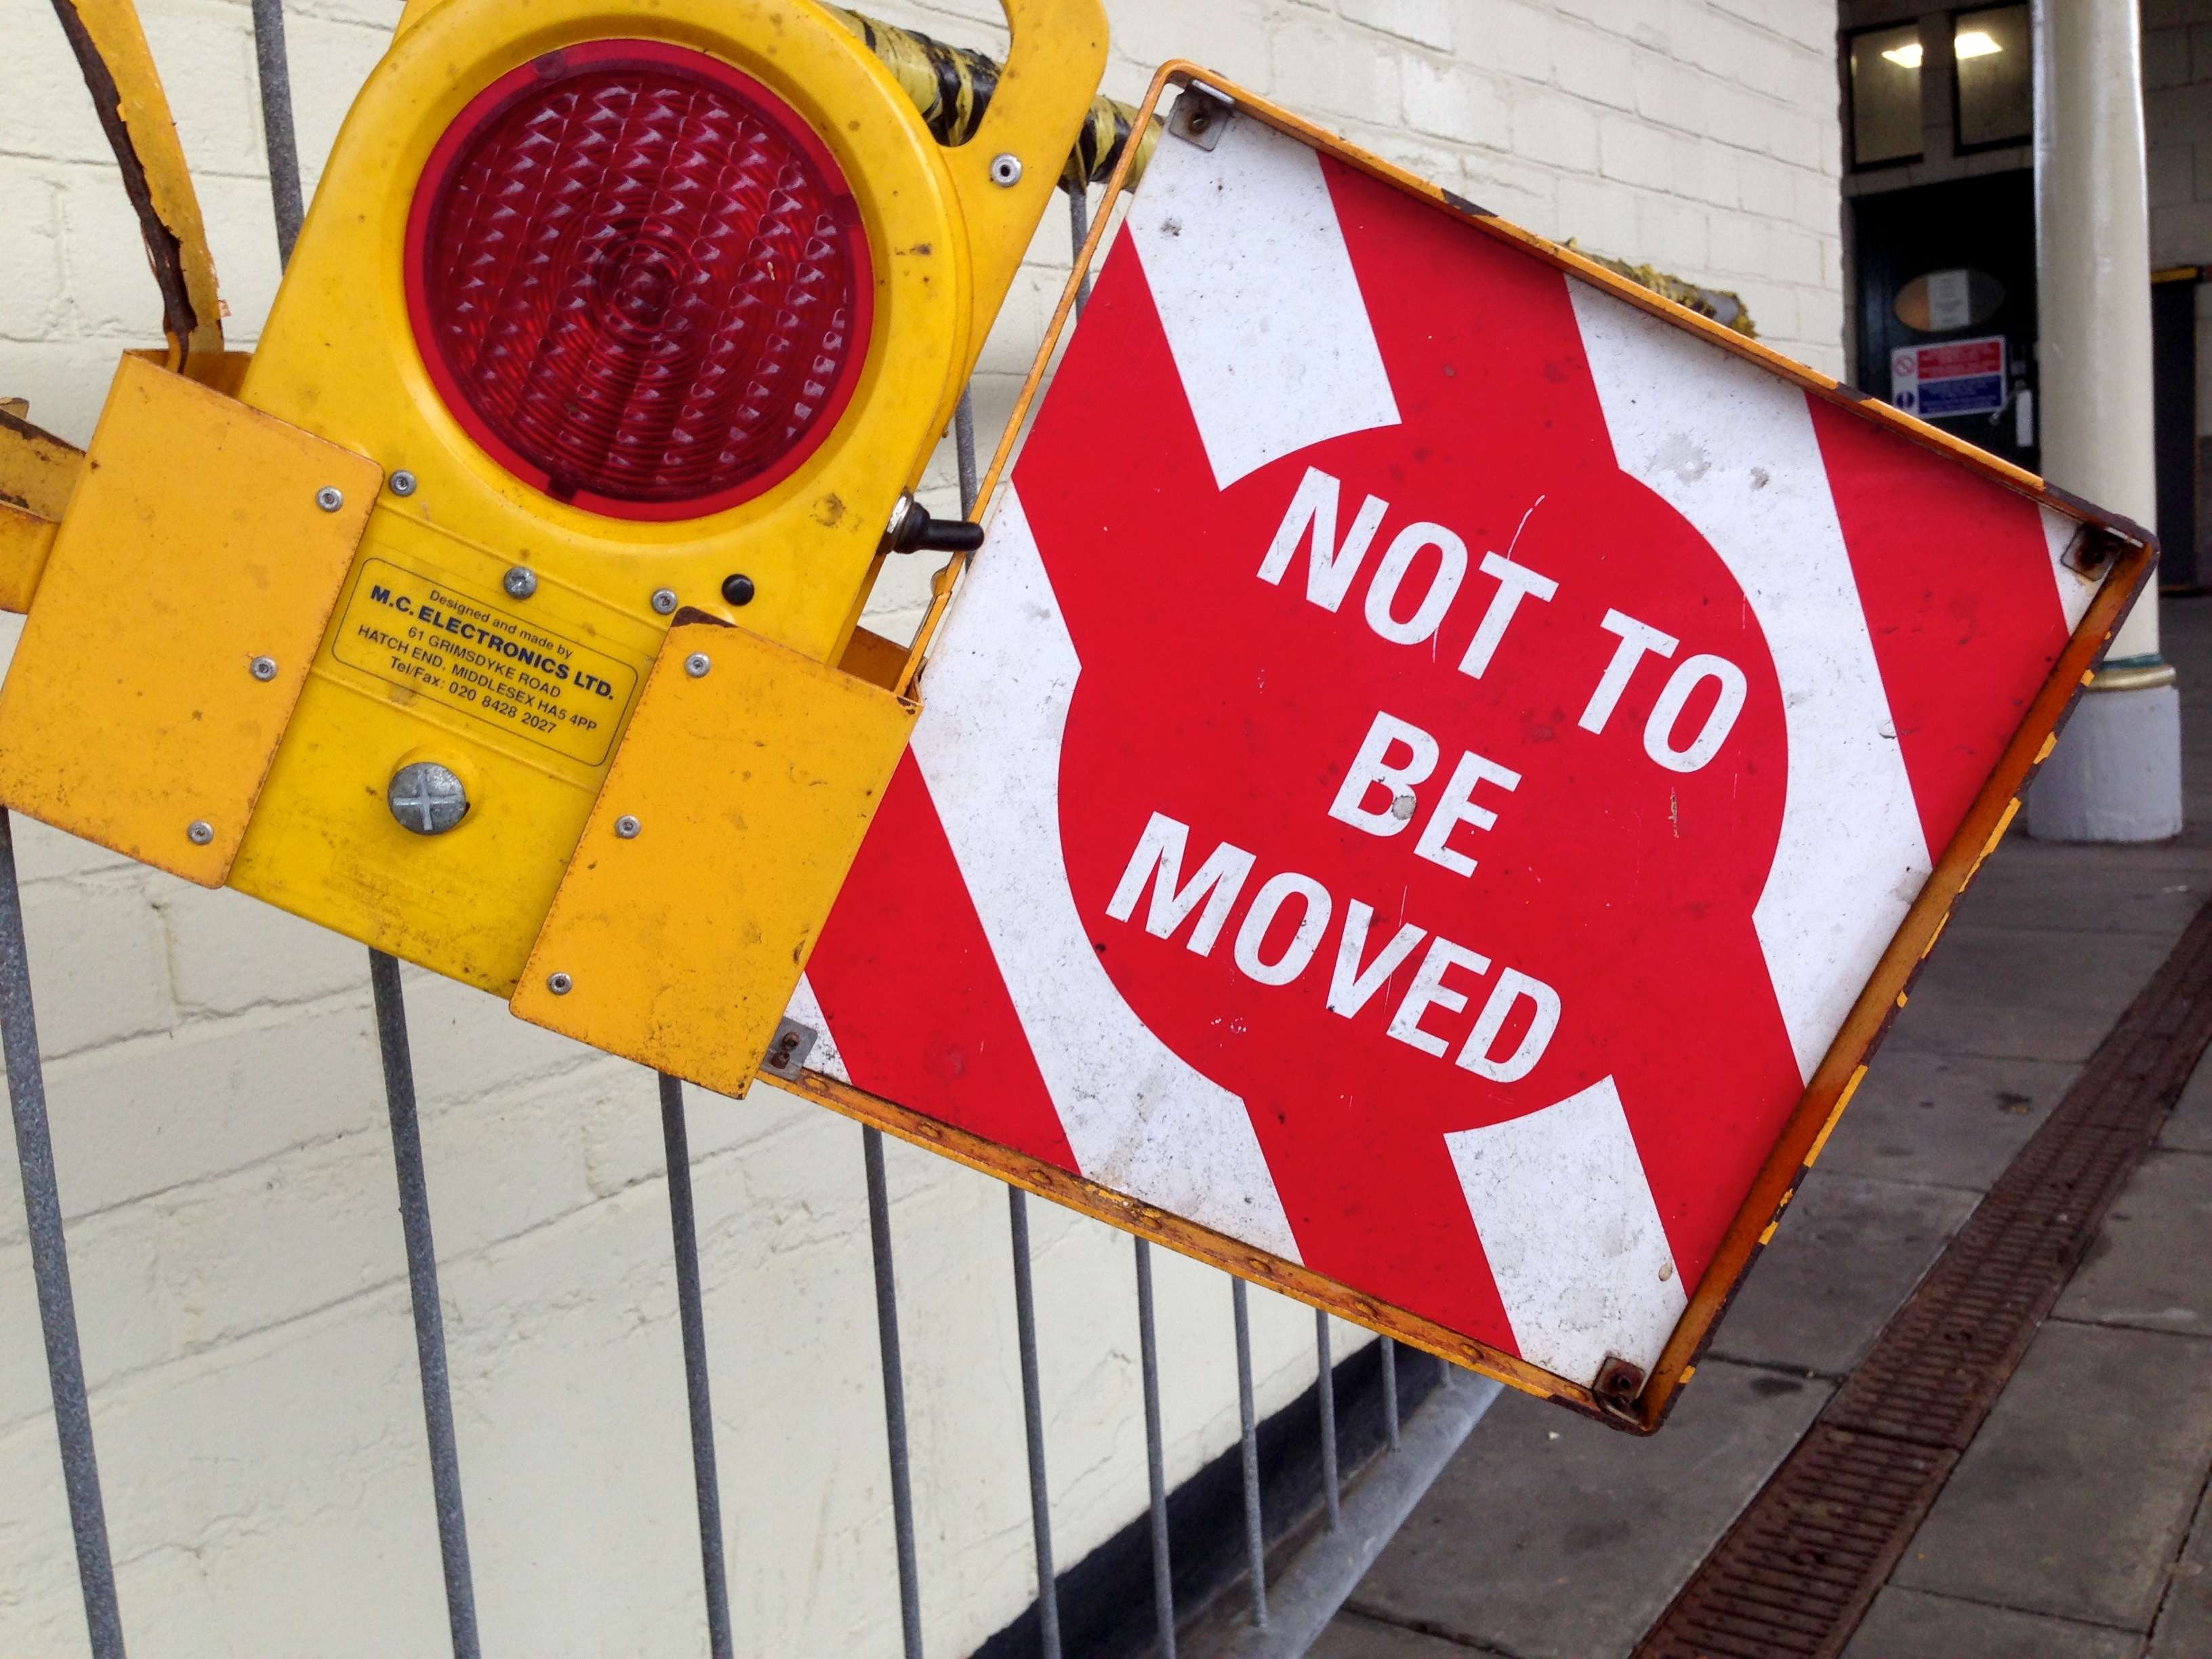
advertising, sign, red, vehicle, color, banner, signage, cool image, shape